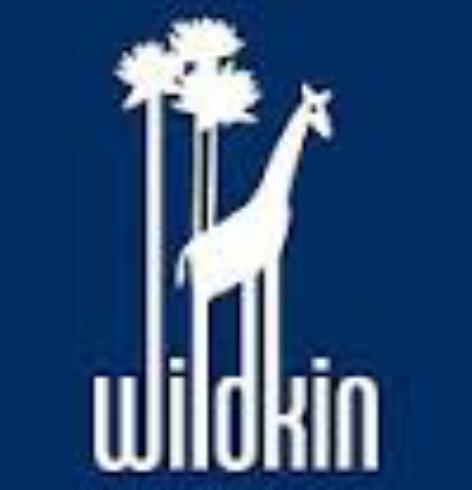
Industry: Necessities